Nsibidi

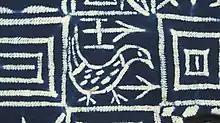
Nsibidi on the Igbo 'Ukara' cloth of the Ekpe society

Nsibidi was used in judgement cases known as 'Ikpe' in Enion, an Igbo subgroup, according to Macgregor, who was able to retrieve and translate an Nsibidi record of an ikpe judgement.